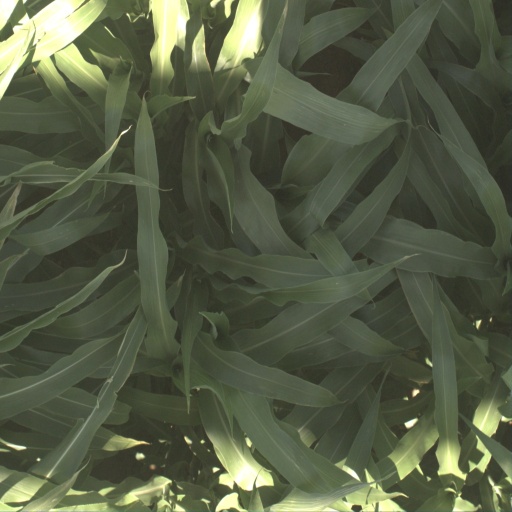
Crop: sorghum